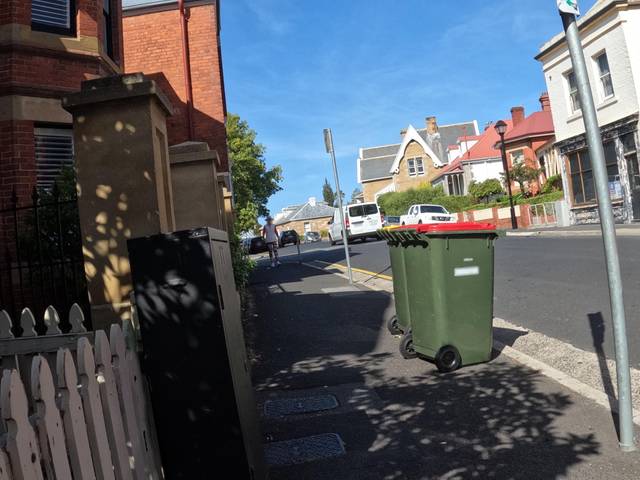
Region: Australia
Coordinates: -42.89, 147.332